Mardjan Avetisyan

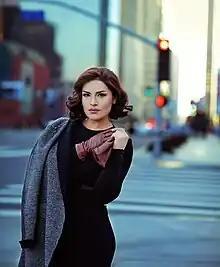

Marjan Avetisyan (born on July 9, 1982), is an Armenian actress. She is known for her roles as Miss Tamara on "Full House", Lilith on "Vorogayt" (Trapped).